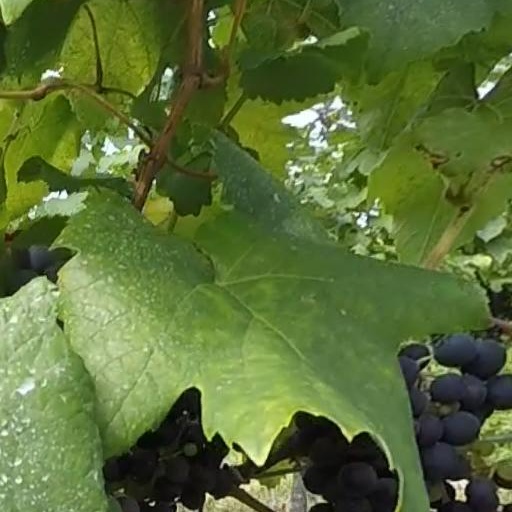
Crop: grape